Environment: real
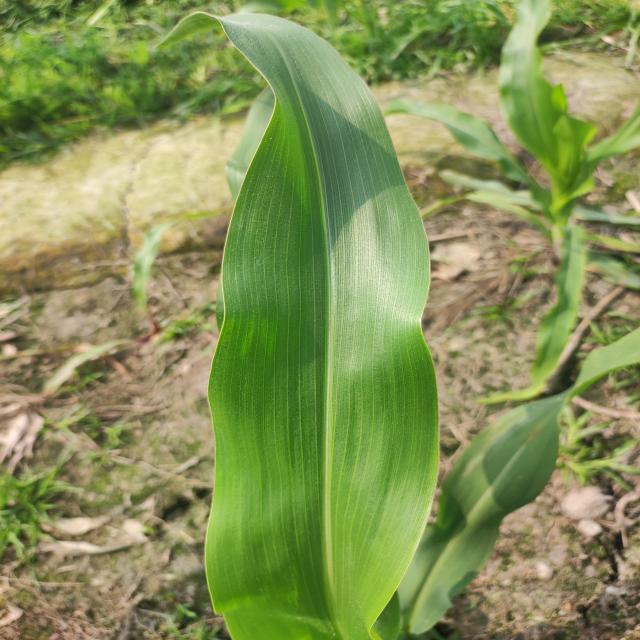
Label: healthy